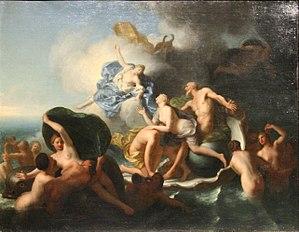
Henri Antoine de Favanne, né le 3 octobre 1668 à Londres et mort le 27 avril 1752 à Paris, est un peintre anglais d’origine française.